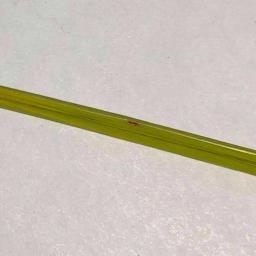
Label: Rice___Brown_Spot